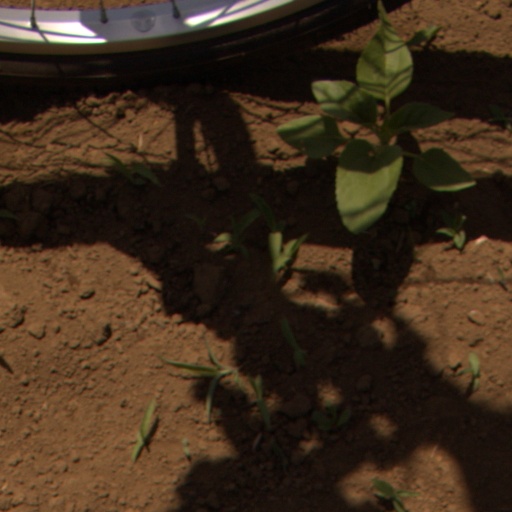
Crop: Jerusalem artichoke